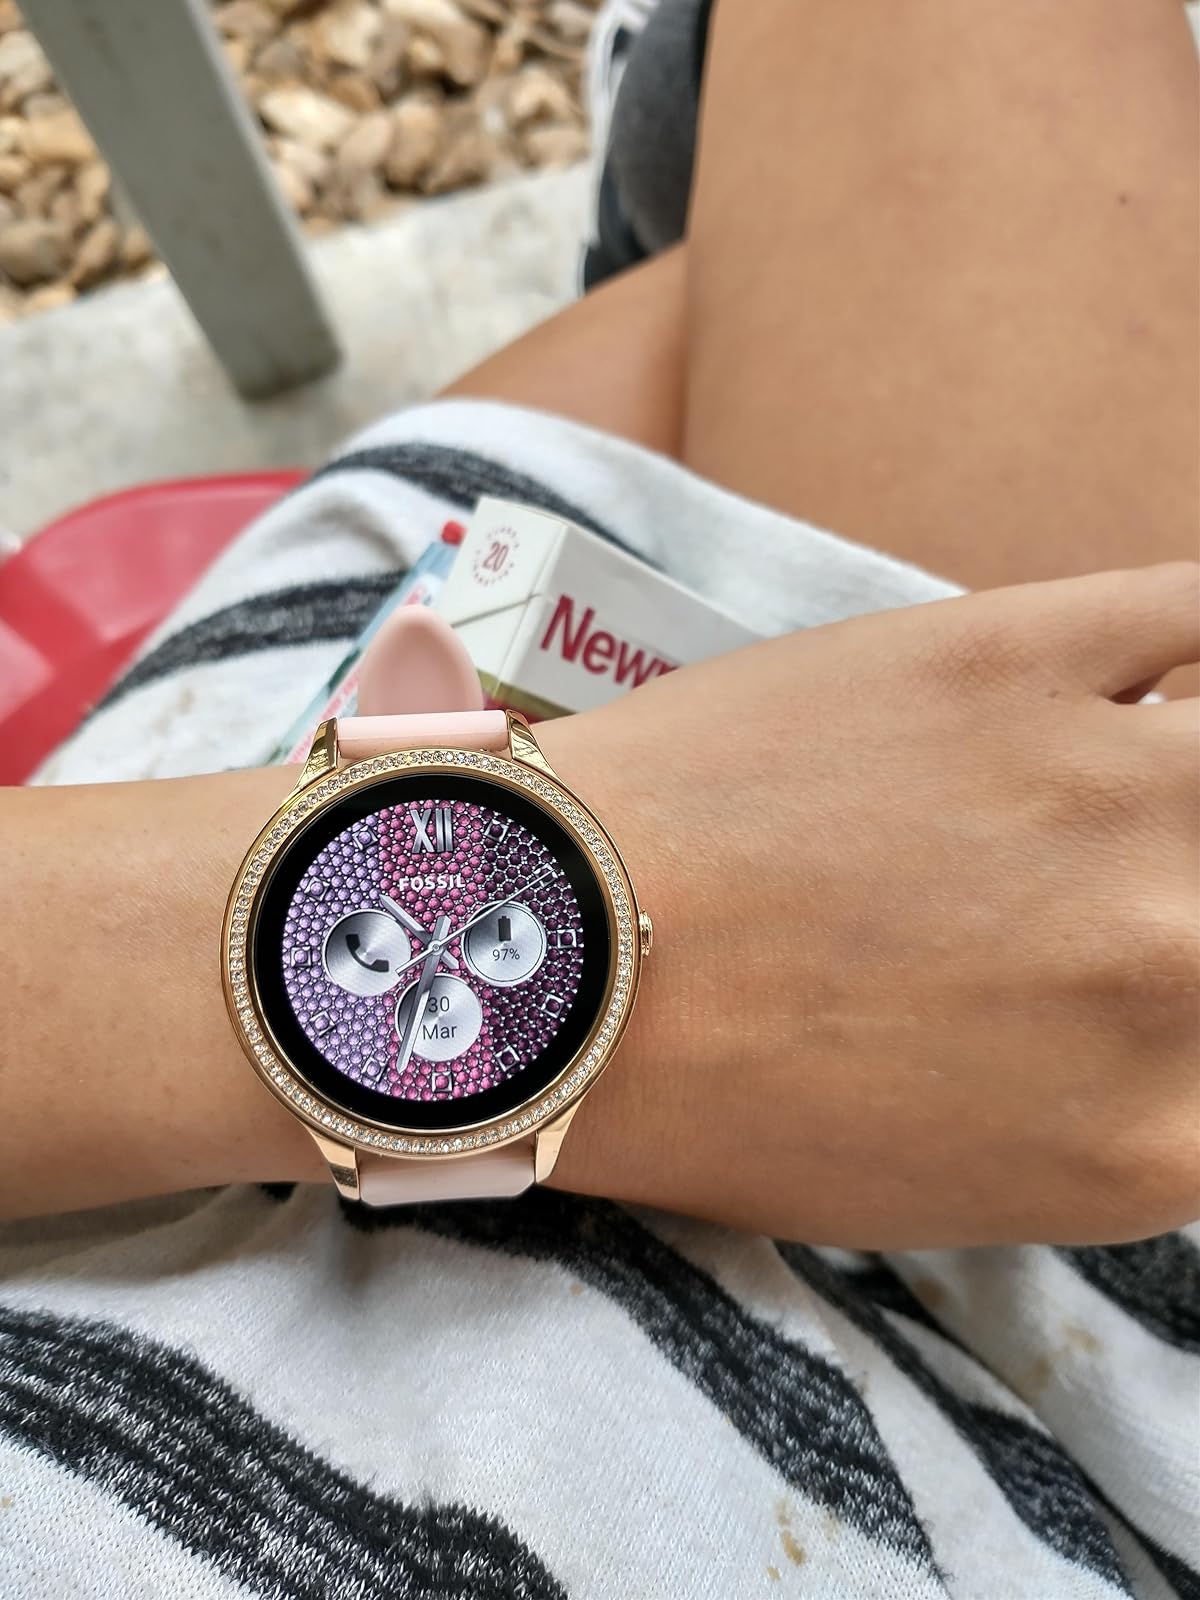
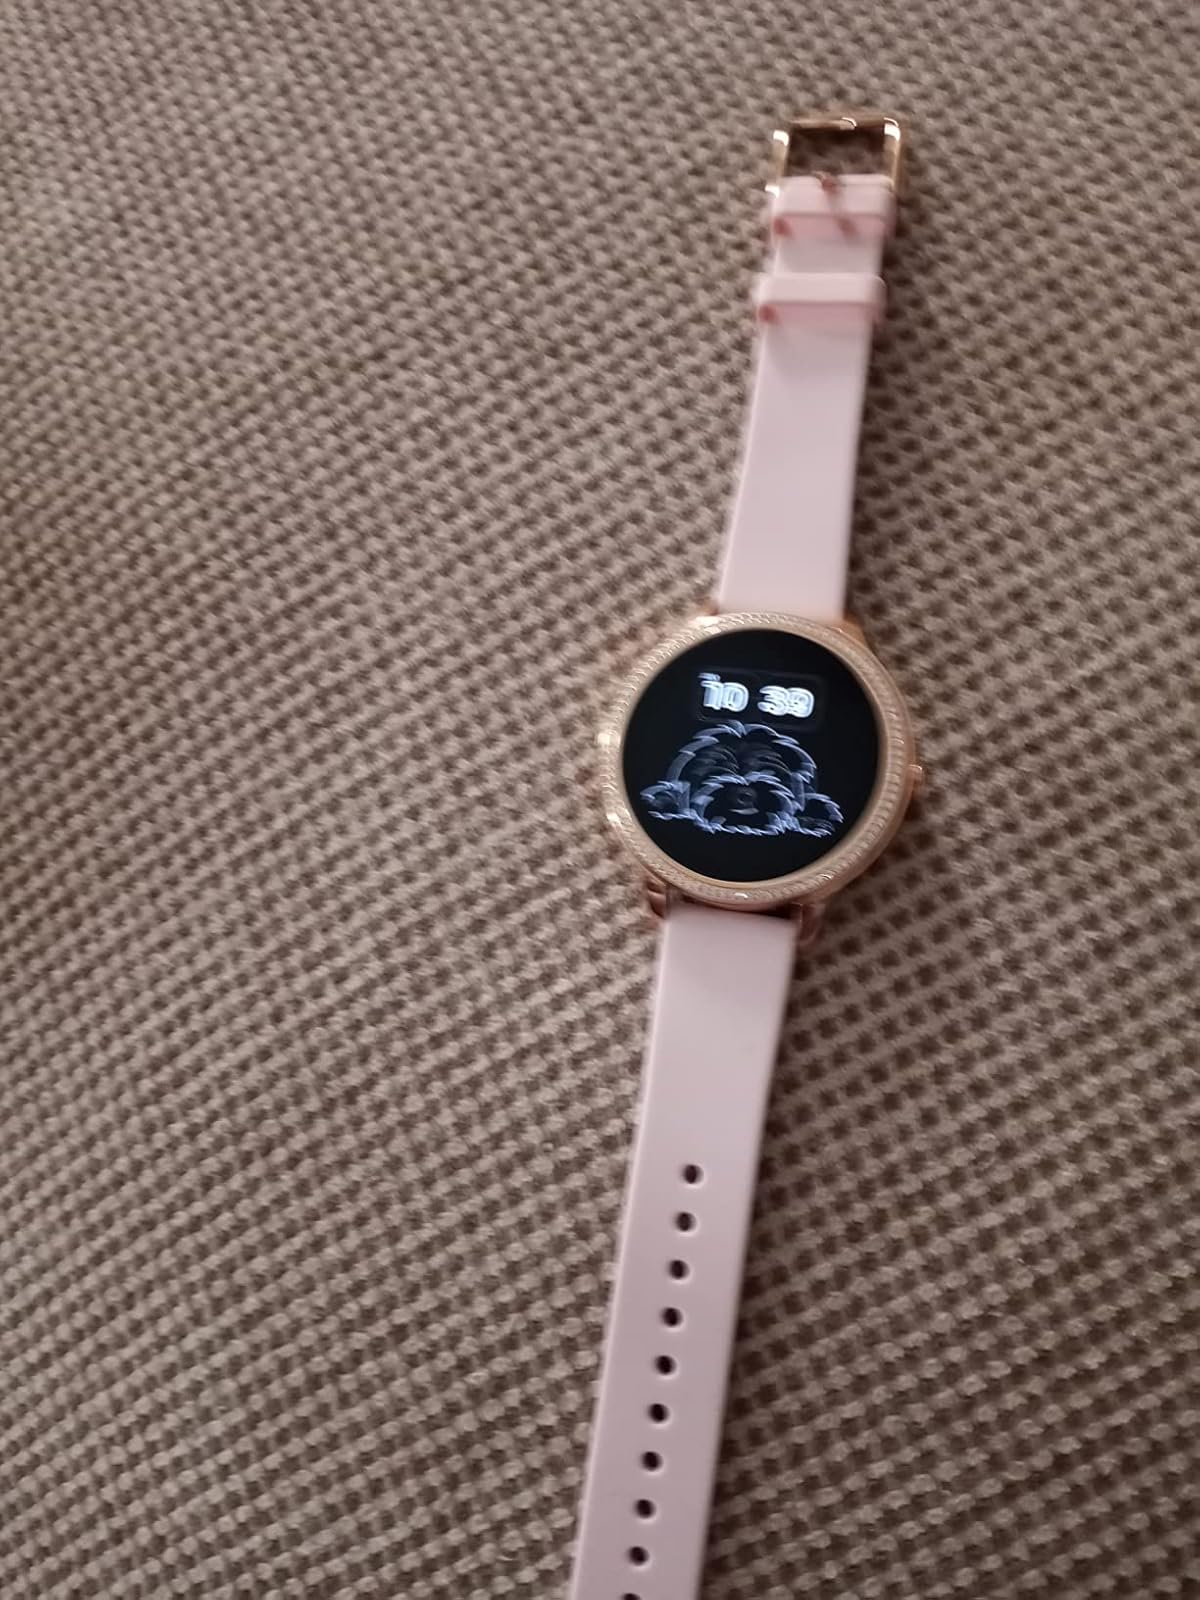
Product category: smartwatch
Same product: yes